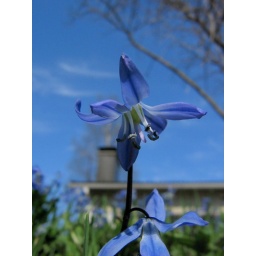
white in blue - 2